Photojournalism

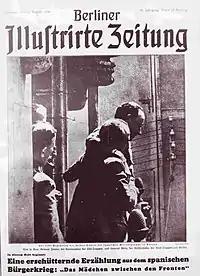
The "Berliner Illustrirte Zeitung" pioneered modern photojournalism and was widely copied. Pictured, the cover of issue of 26 August 1936: a meeting between Francisco Franco and Emilio Mola.

The printing of images in newspapers remained an isolated occurrence in this period. Photos were used to enhance the text rather than to act as a medium of information in its own right. This began to change with the work of one of the pioneers of photojournalism, John Thomson, in the late 1870s. In collaboration with the radical journalist Adolphe Smith, he began publishing a monthly magazine, "Street Life in London", from 1876 to 1877. The project documented in photographs and text, the lives of the street people of London and established social documentary photography as a form of photojournalism. Instead of the images acting as a supplement to the text, he pioneered the use of printed photographs as the predominant medium for the imparting of information, successfully combining photography with the printed word.